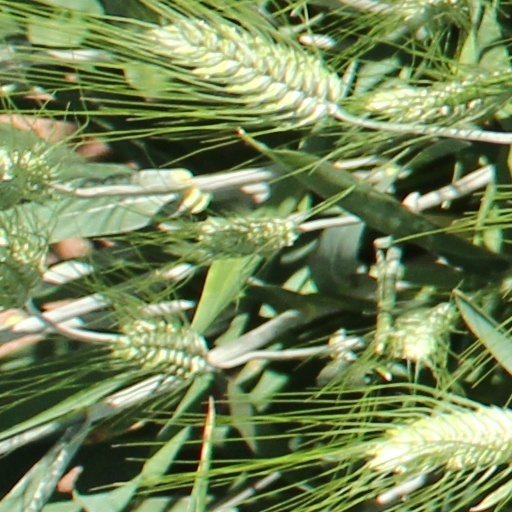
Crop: wheat